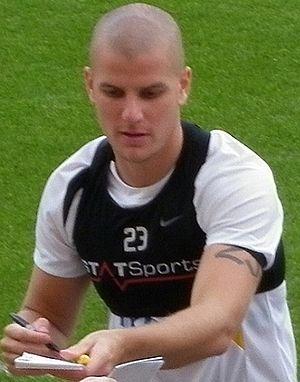
Marc Tierney, né le 23 août 1985 à Prestwich, est un footballeur anglais qui évoluait au poste de défenseur aux Bolton Wanderers.